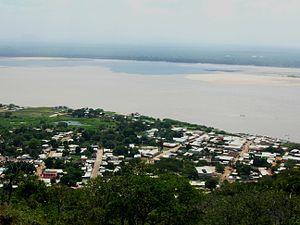
Cabruta est l'une des 3 paroisses civiles de la municipalité de Las Mercedes dans l'État de Guárico au Venezuela.
Las Mercedes est l'une des 15 municipalités de l'État de Guárico au Venezuela. Son chef-lieu est Las Mercedes. En 2011, la population s'élève à 33 025 habitants.